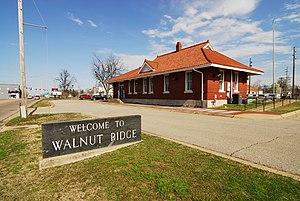
La gare de Walnut Ridge est une gare ferroviaire des États-Unis, située sur le territoire de la ville de Walnut Ridge dans l'État de l'Arkansas.